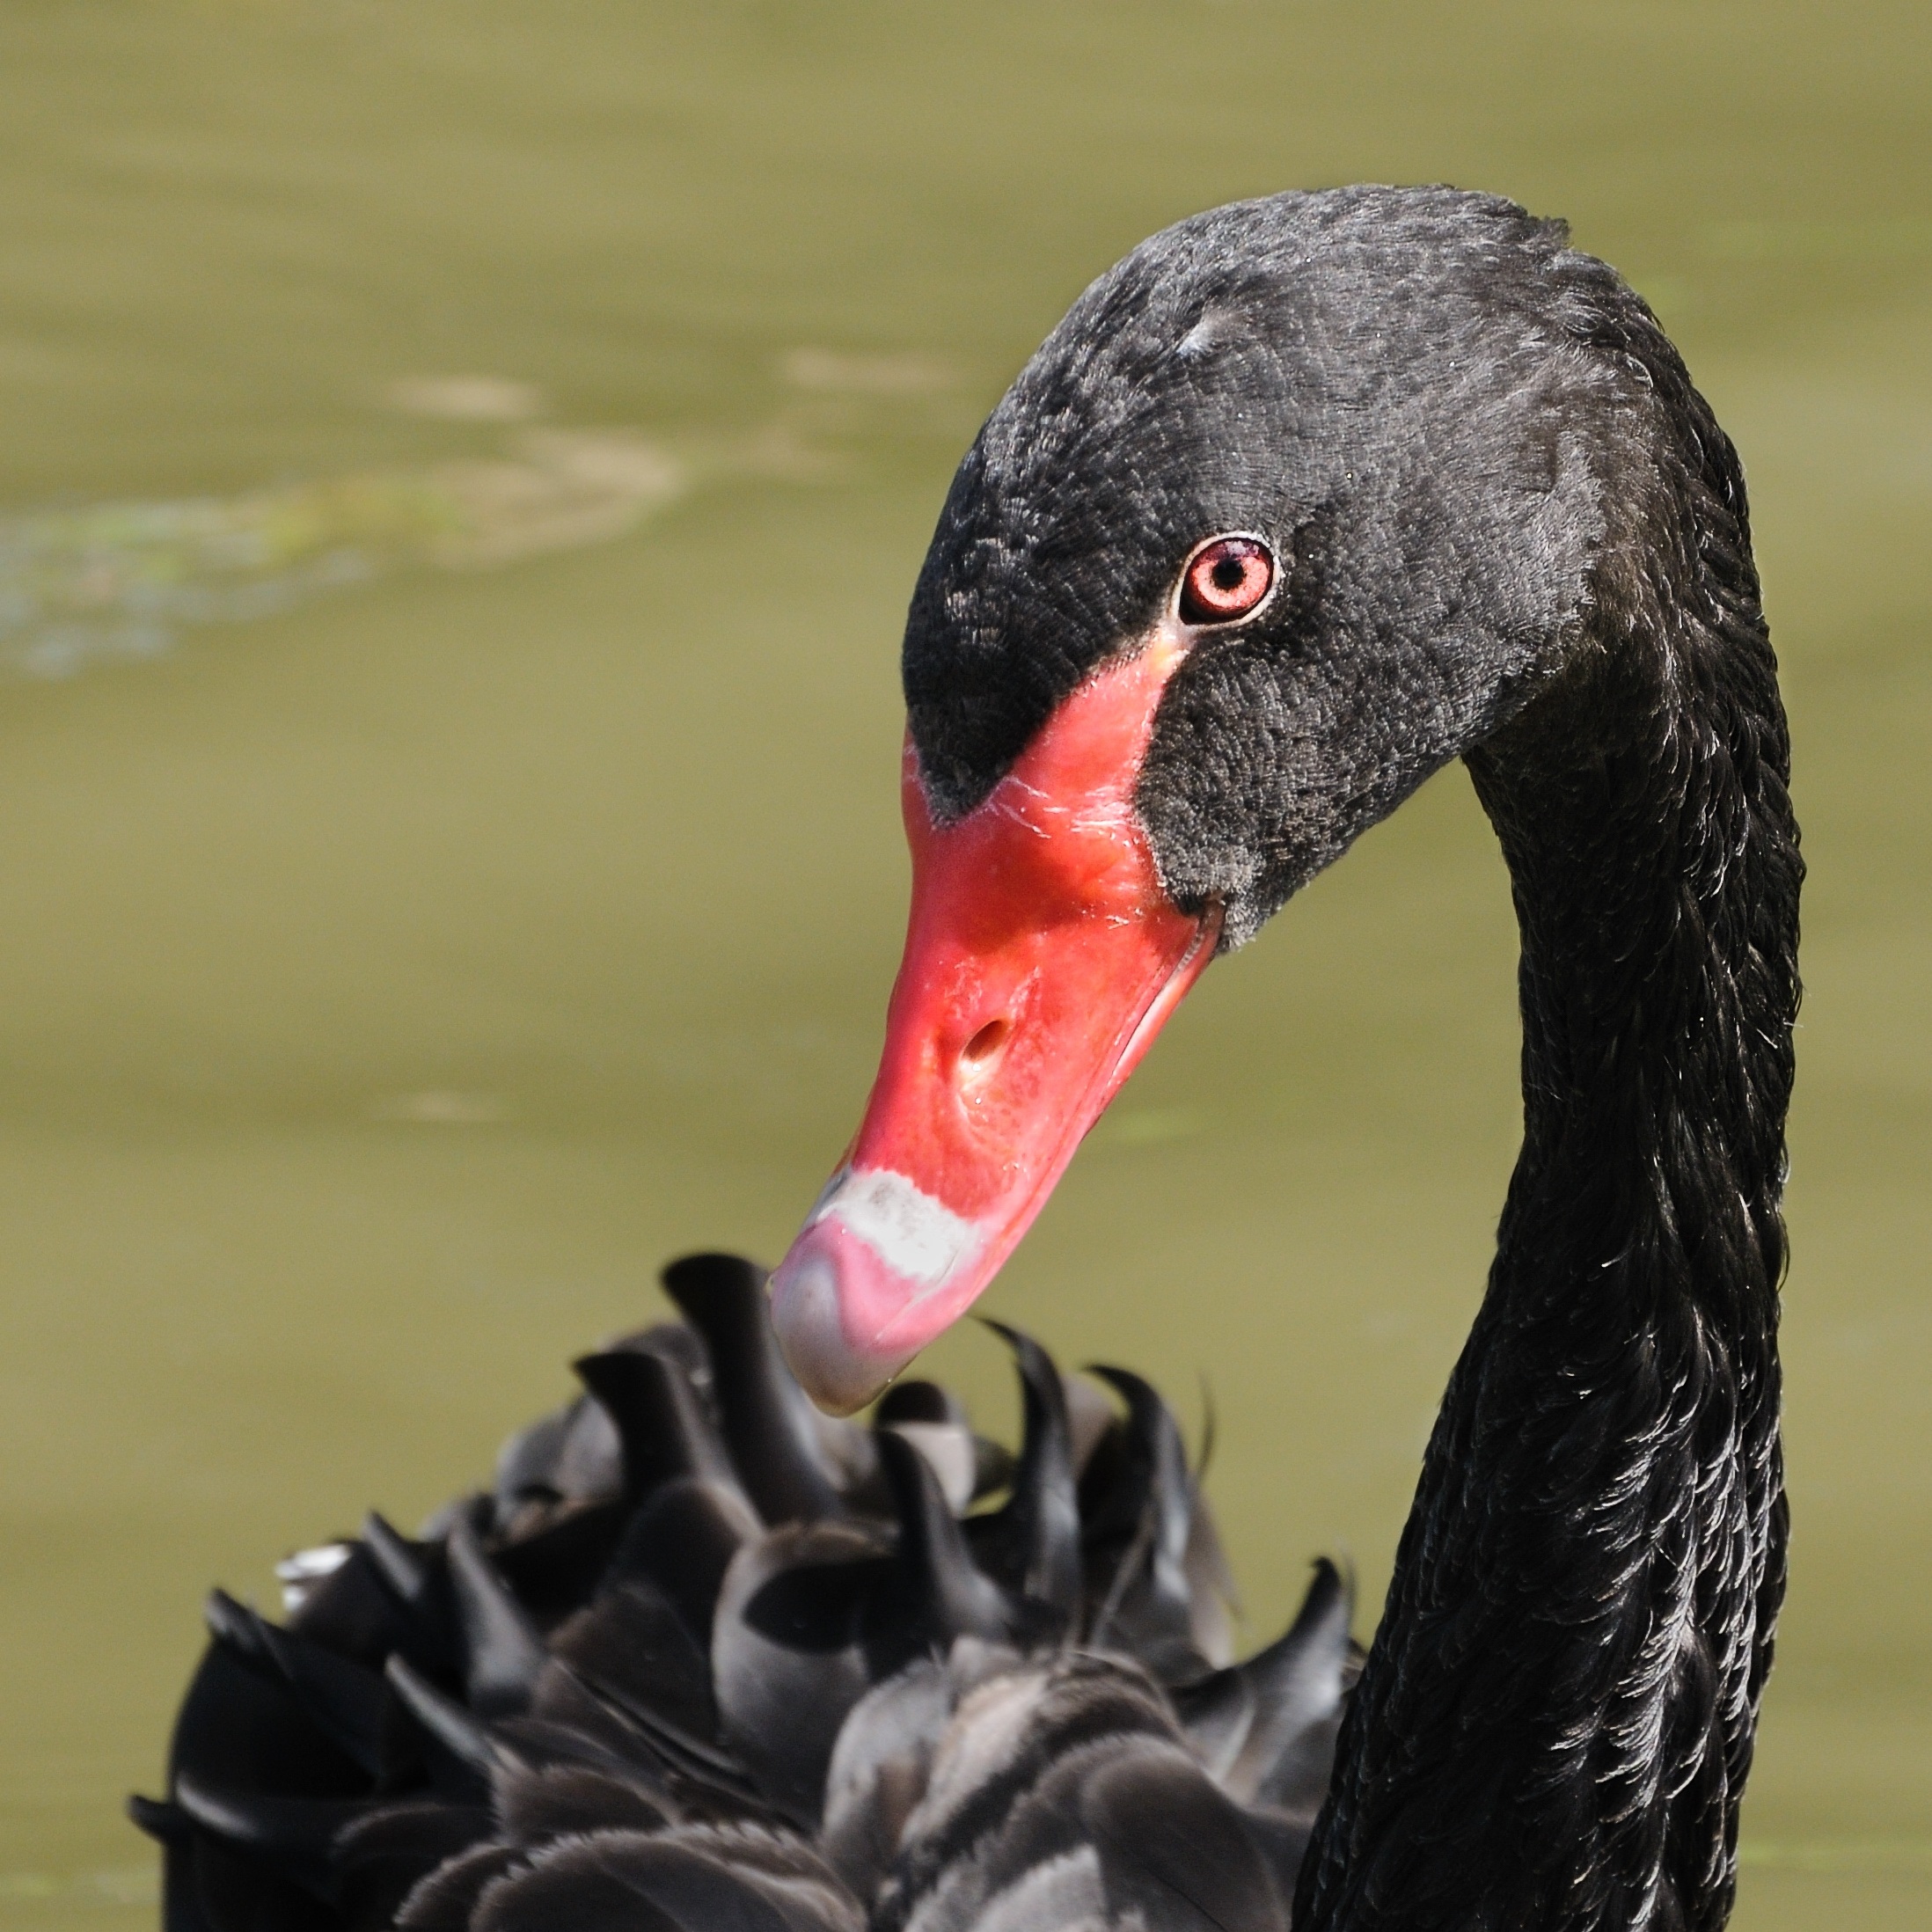
bird, wing, animal, wildlife, beak, fauna, close up, swan, duck, goose, vertebrate, waterfowl, water bird, black swan, ducks geese and swans, seaduck